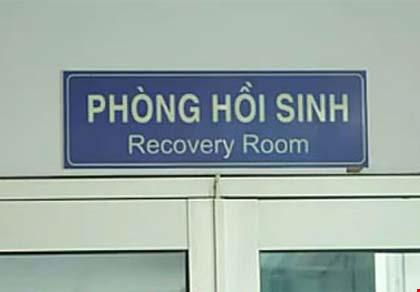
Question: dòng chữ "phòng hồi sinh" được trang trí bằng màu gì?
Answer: dòng chữ "phòng hồi sinh" được trang trí bằng màu trắng